Weaver Place

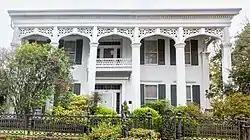

Weaver Place (a.k.a. Errolton) is a historic house in Columbus, Mississippi, United States.